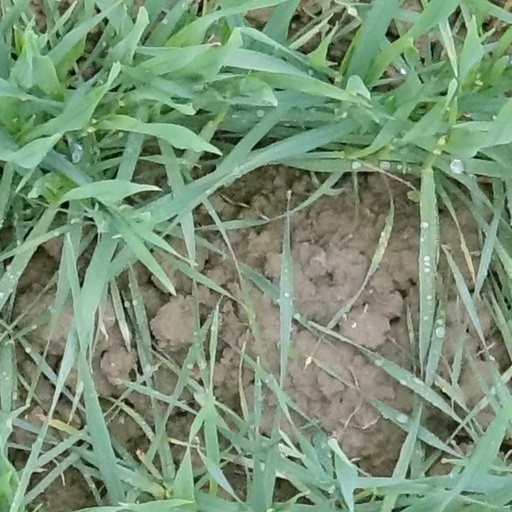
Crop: wheat